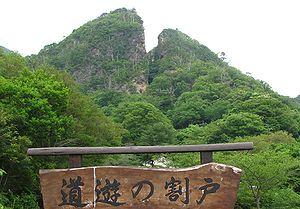
Cet article recense les sites inscrits au patrimoine mondial au Japon.